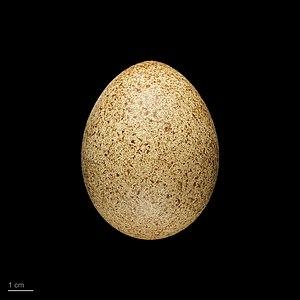
Le Tragopan de Temminck est une espèce d'oiseaux appartenant à la famille des Phasianidae. Le nom francophone de cette espèce commémore l'ornithologue néerlandais Coenraad Jacob Temminck.